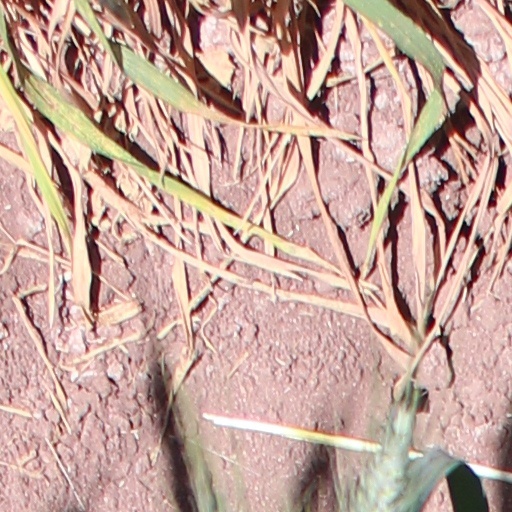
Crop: wheat